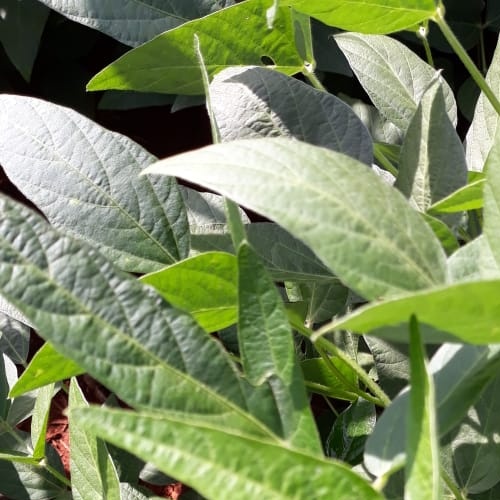
Label: Diabrotica_speciosa